Eco-socialism

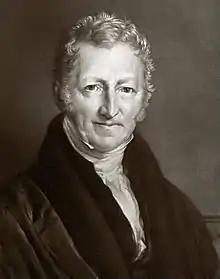
Thomas Robert Malthus, 18th century economist whose ideas Malthusianism is named after.

Eco-socialists have based their ideas for political strategy on a critique of several different trends in green economics. At the most fundamental level, eco-socialists reject what Kovel calls "ecological economics" or the "ecological wing of mainstream economics" for being "uninterested in social transformation". He further rejects the Neo-Smithian school, who believe in Adam Smith's vision of "a capitalism of small producers, freely exchanging with each other", which is self-regulating and competitive.